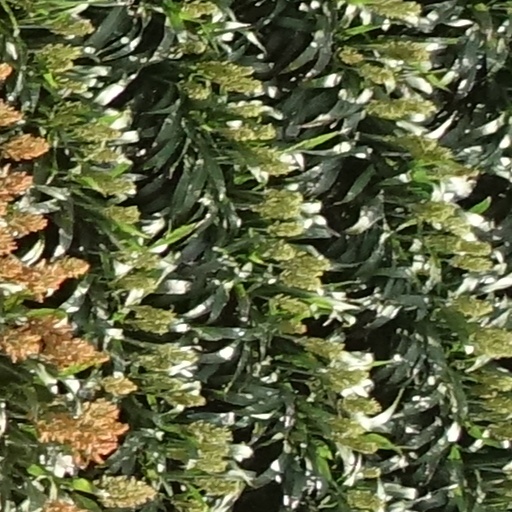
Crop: sorghum